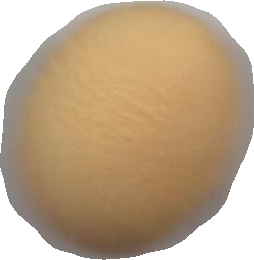
Variety: Dega